Iacob Negruzzi

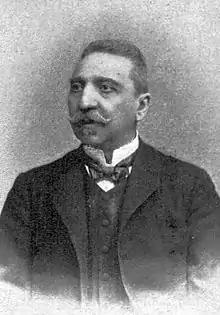
Iacob C. Negruzzi (1842–1932)

Iacob C. Negruzzi (December 31, 1842 – January 6, 1932) was a Moldavian, later Romanian poet and prose writer.